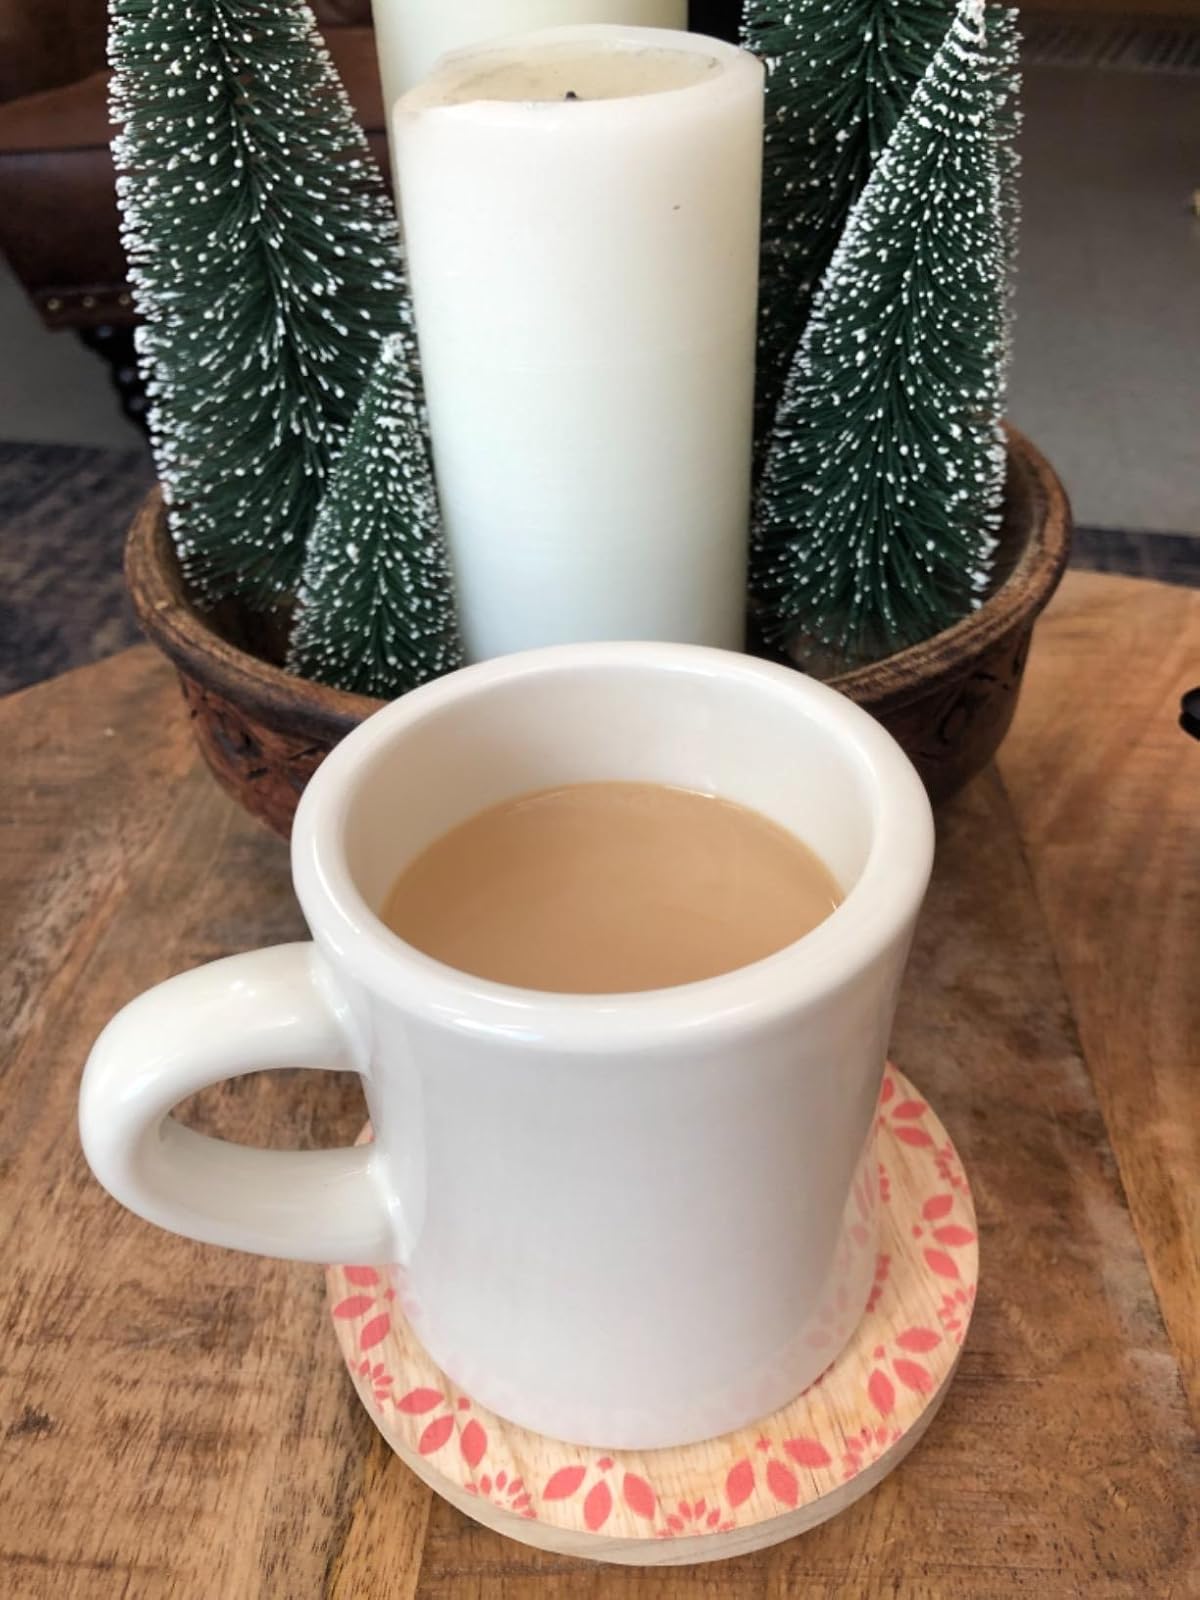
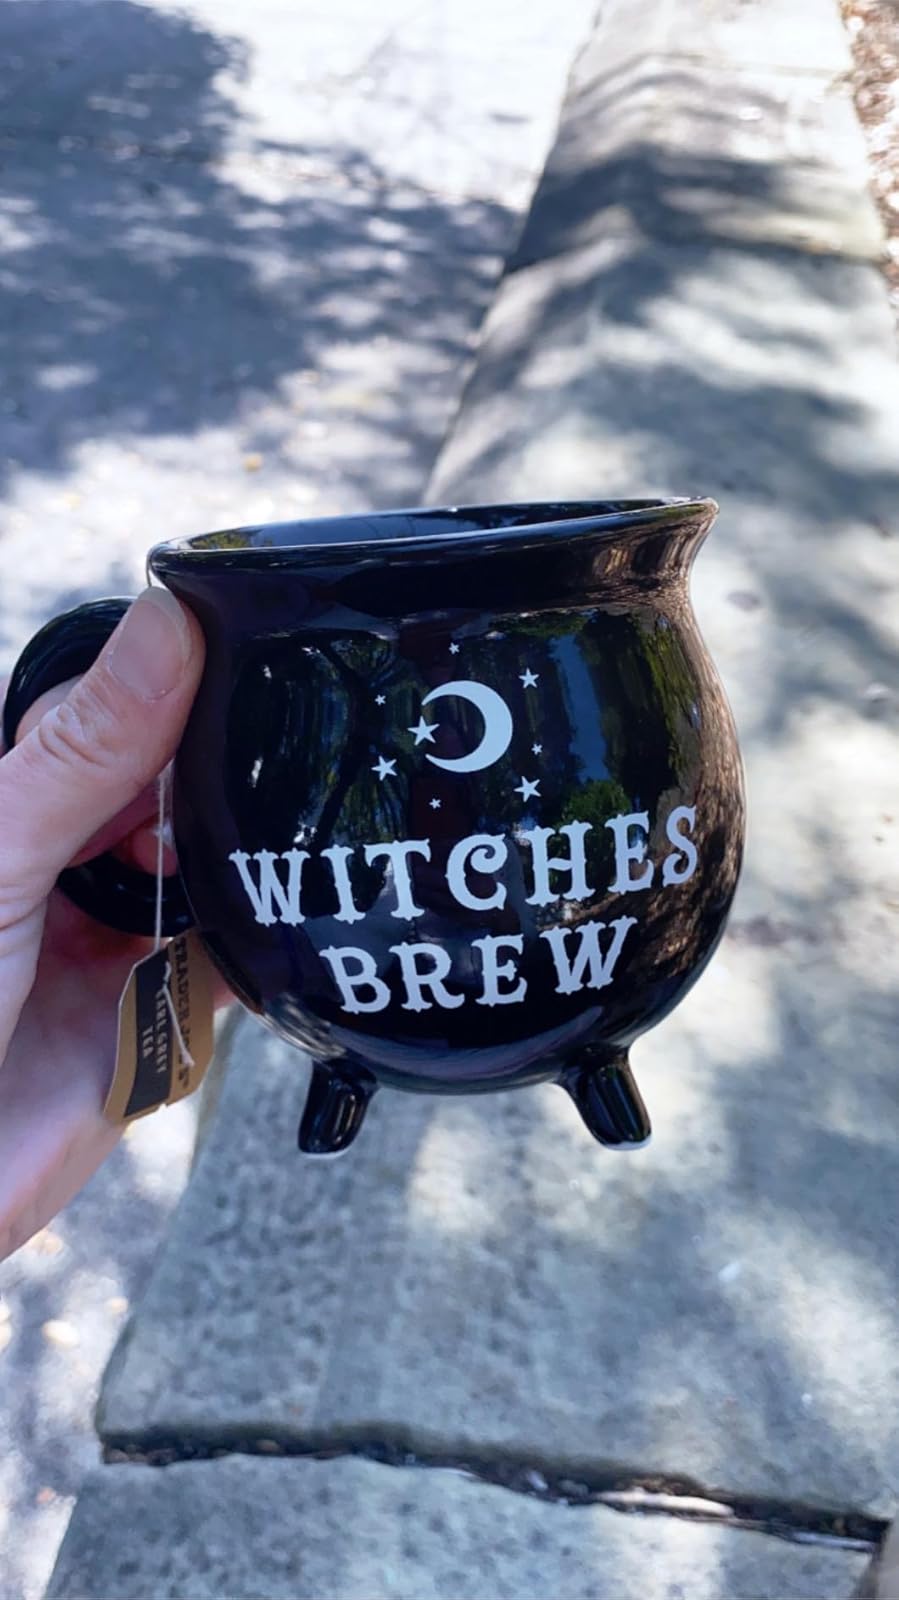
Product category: items_mug
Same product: no